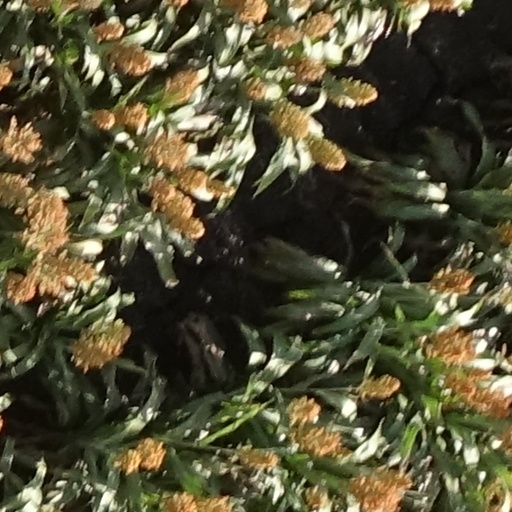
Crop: sorghum